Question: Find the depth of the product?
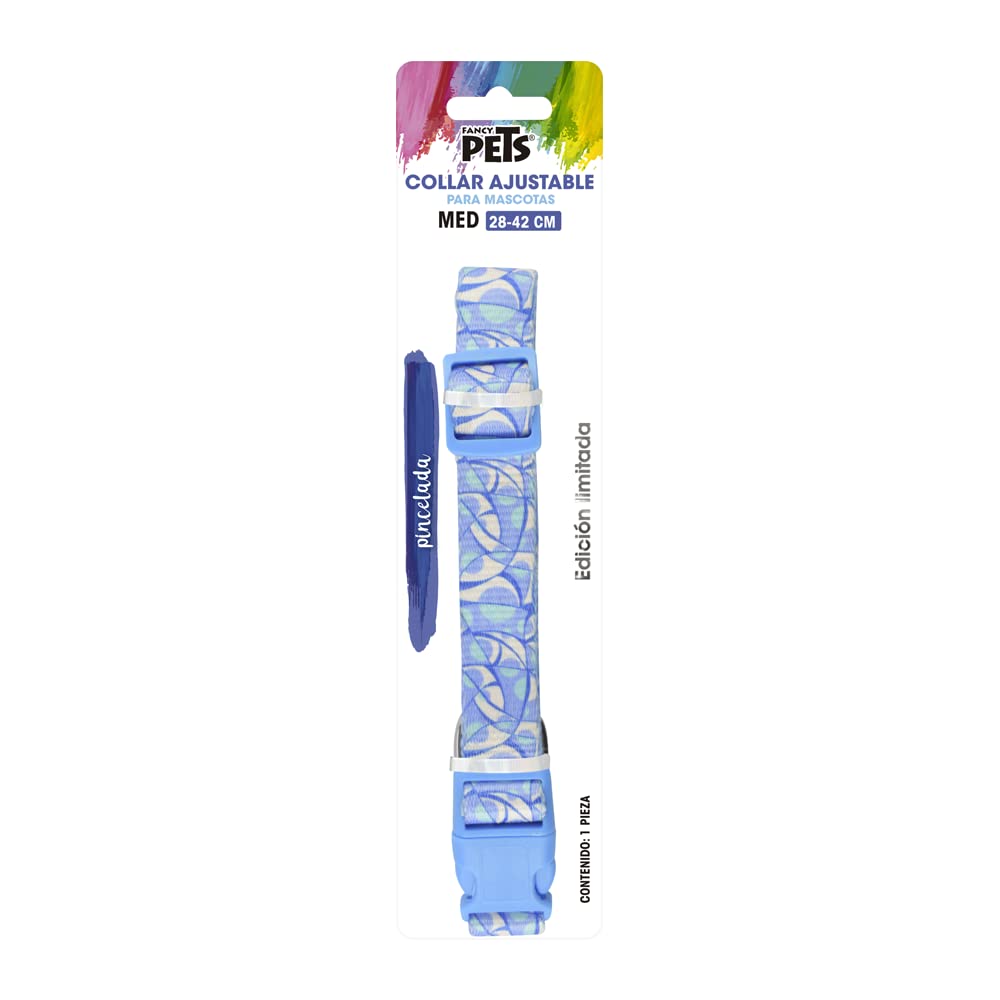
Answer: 28.0 centimetre